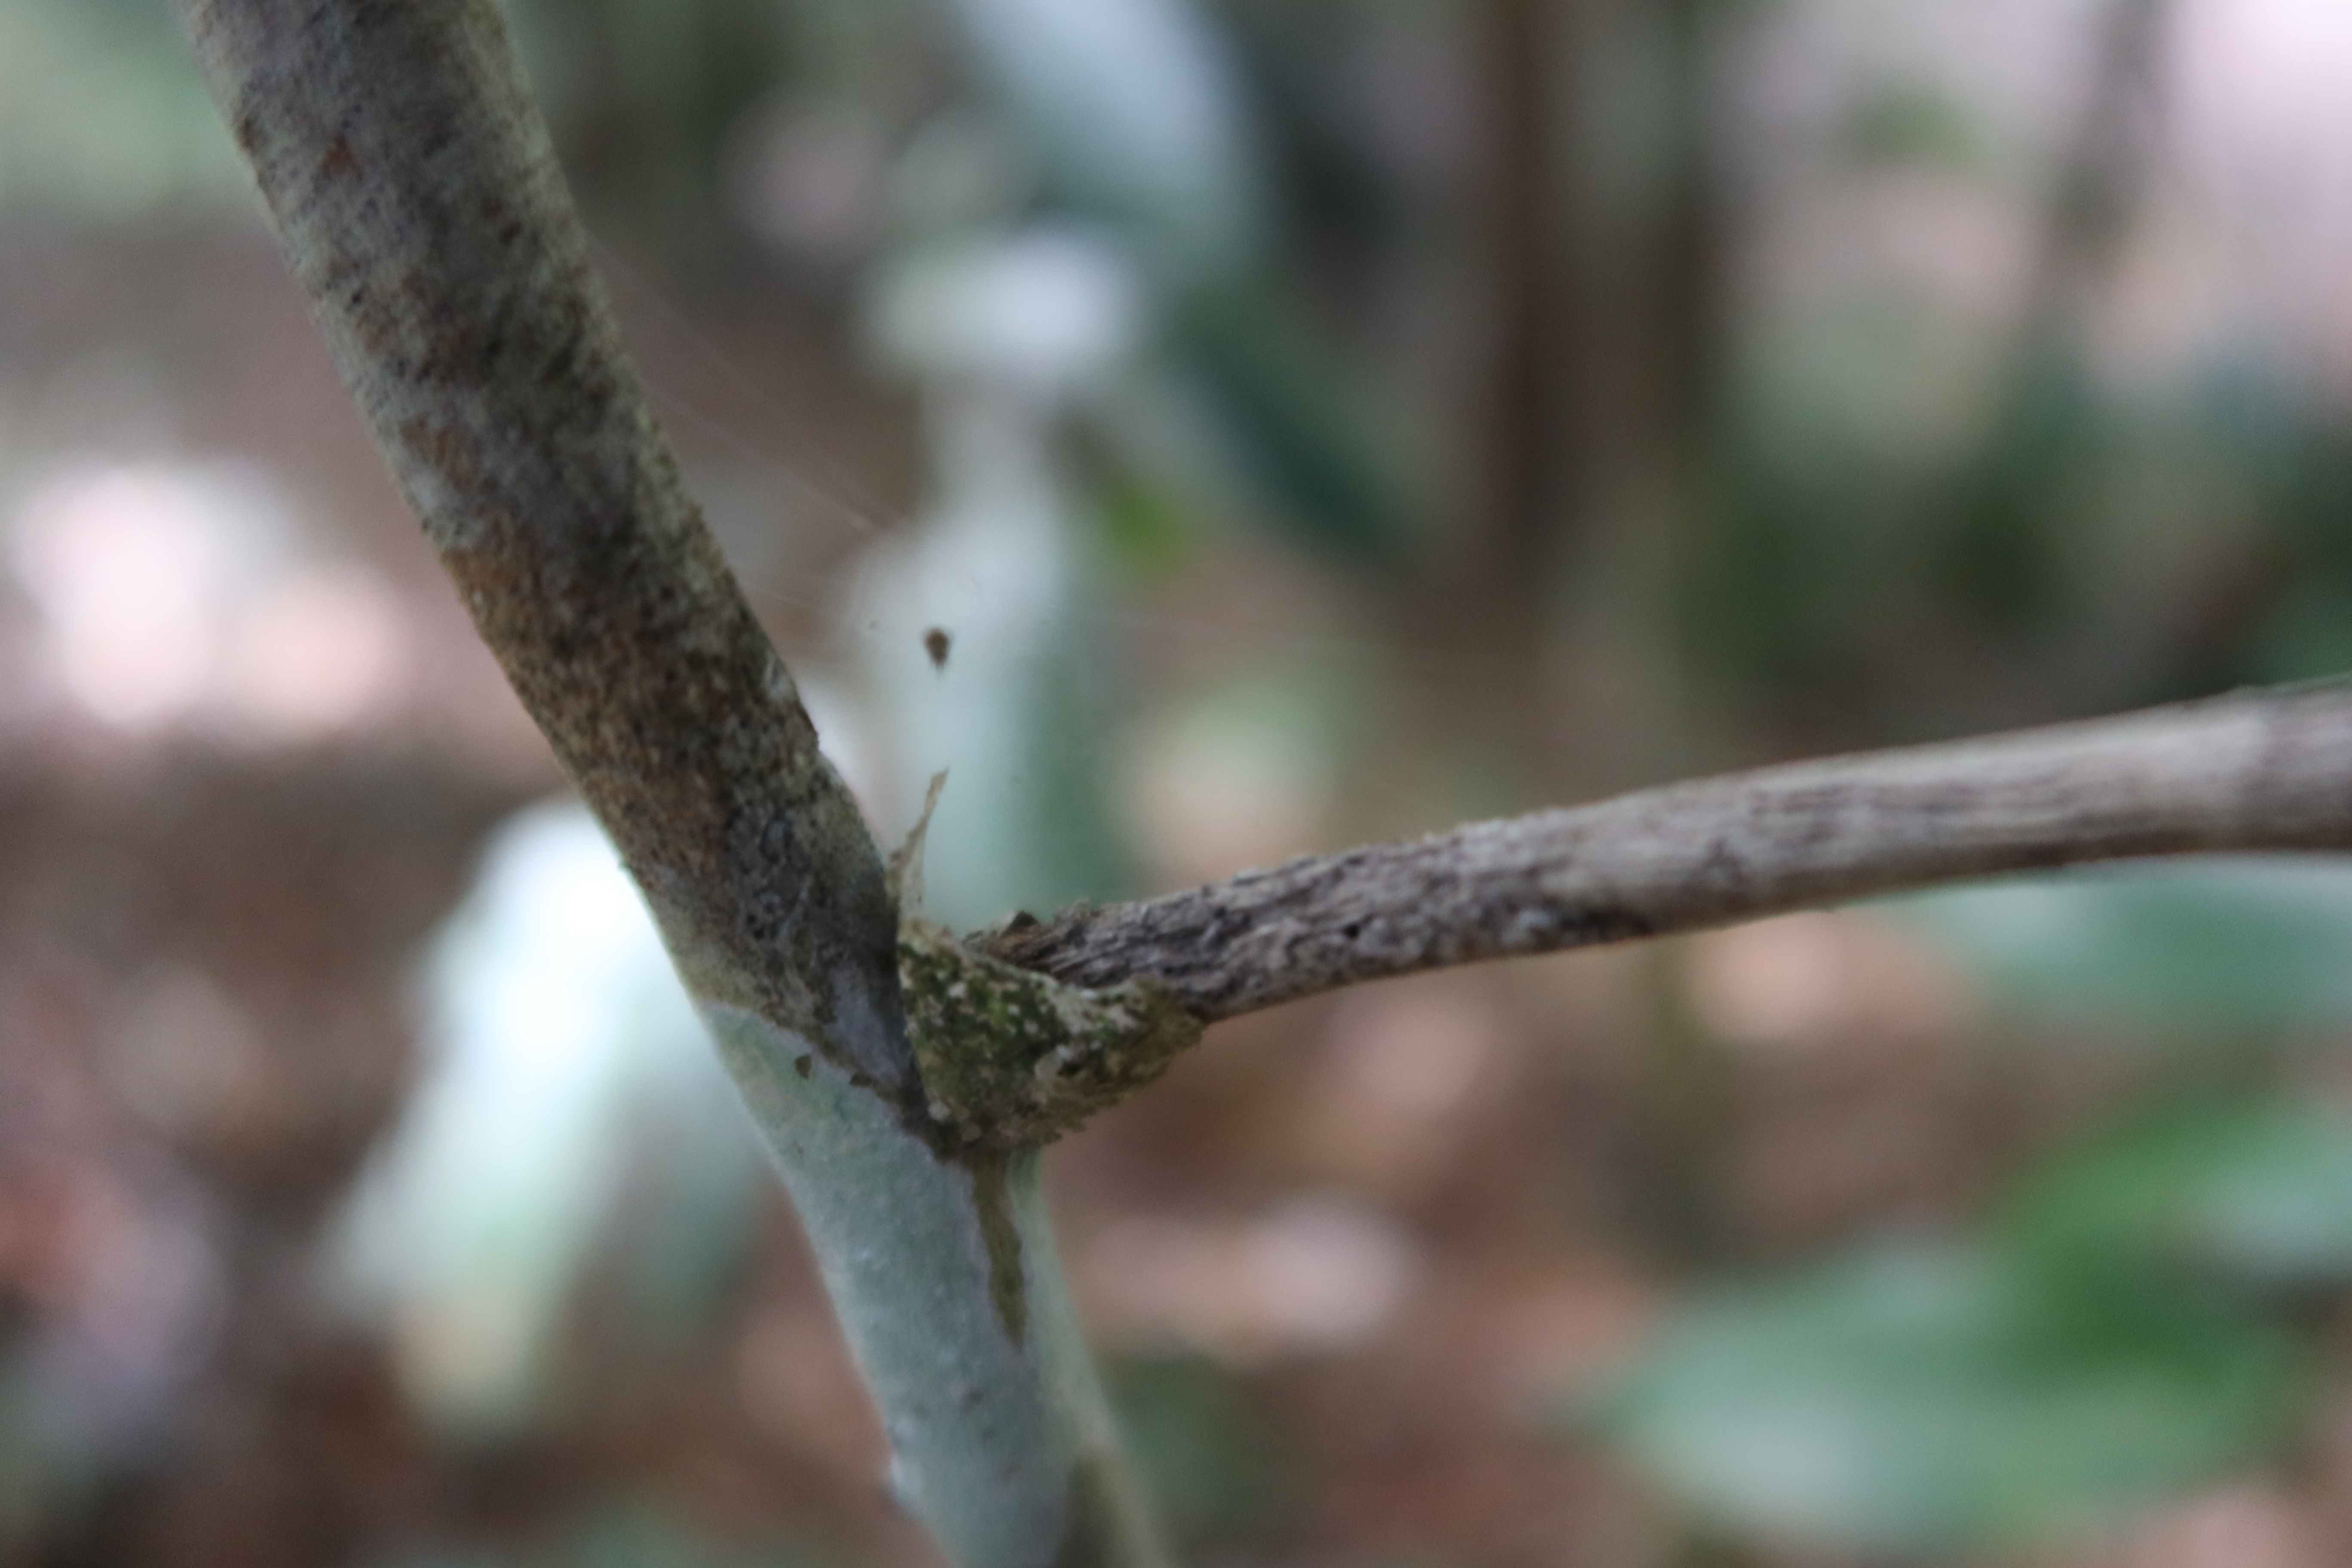
Label: Spiders